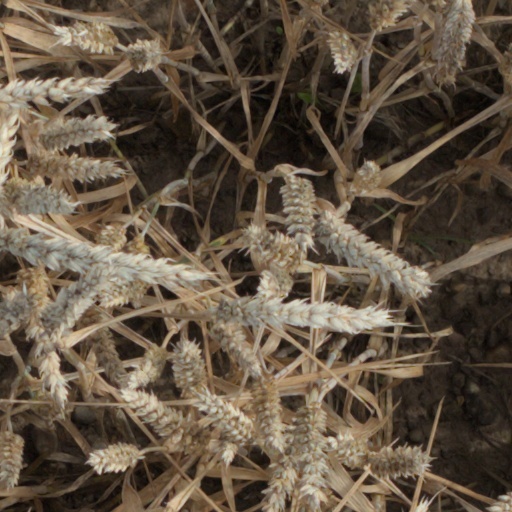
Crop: wheat